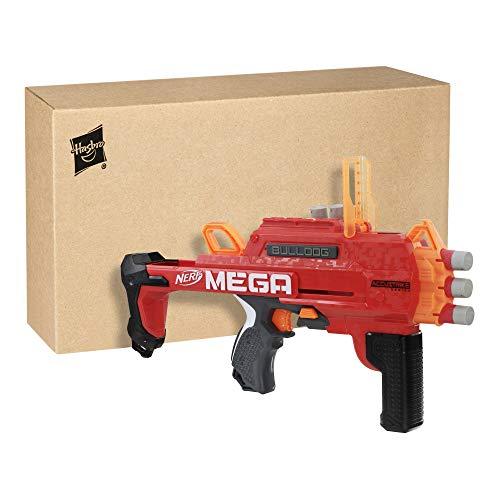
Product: NERF Accustrike Mega Bulldog
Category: Toys & Games | Sports & Outdoor Play | Blasters & Foam Play
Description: Includes 6 accusrike Nerf Mega darts designed for accuracy.
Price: $11.99
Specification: ProductDimensions:2.8x17.5x8.7inches|ItemWeight:1.75pounds|ShippingWeight:1.75pounds(Viewshippingratesandpolicies)|ASIN:B07JMXQ6GL|Itemmodelnumber:E2657F07|Manufacturerrecommendedage:8yearsandup